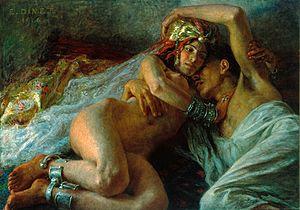
L'orientalisme est un mouvement littéraire et artistique né en Europe occidentale au XVIIIᵉ siècle. Par son ampleur et sa vogue, tout au long du XIXᵉ siècle, il marque l'intérêt et la curiosité des artistes et des écrivains pour les pays du couchant ou du Levant. L'orientalisme naît dans la fascination de l'Empire ottoman et suit sa lente désagrégation après la guerre d'indépendance grecque des années 1820 et la progression des colonisations européennes. Cette tendance exotique s'associe avec tous les courants artistiques du XIXᵉ siècle, académique, romantique, réaliste ou même impressionniste. Elle est présente en architecture, en musique, en peinture, en littérature, en poésie… Esthétique pittoresque, confondant les styles, les civilisations et les époques, l'orientalisme a créé de nombreux clichés et poncifs que l'on retrouve aujourd'hui encore en littérature ou au cinéma.